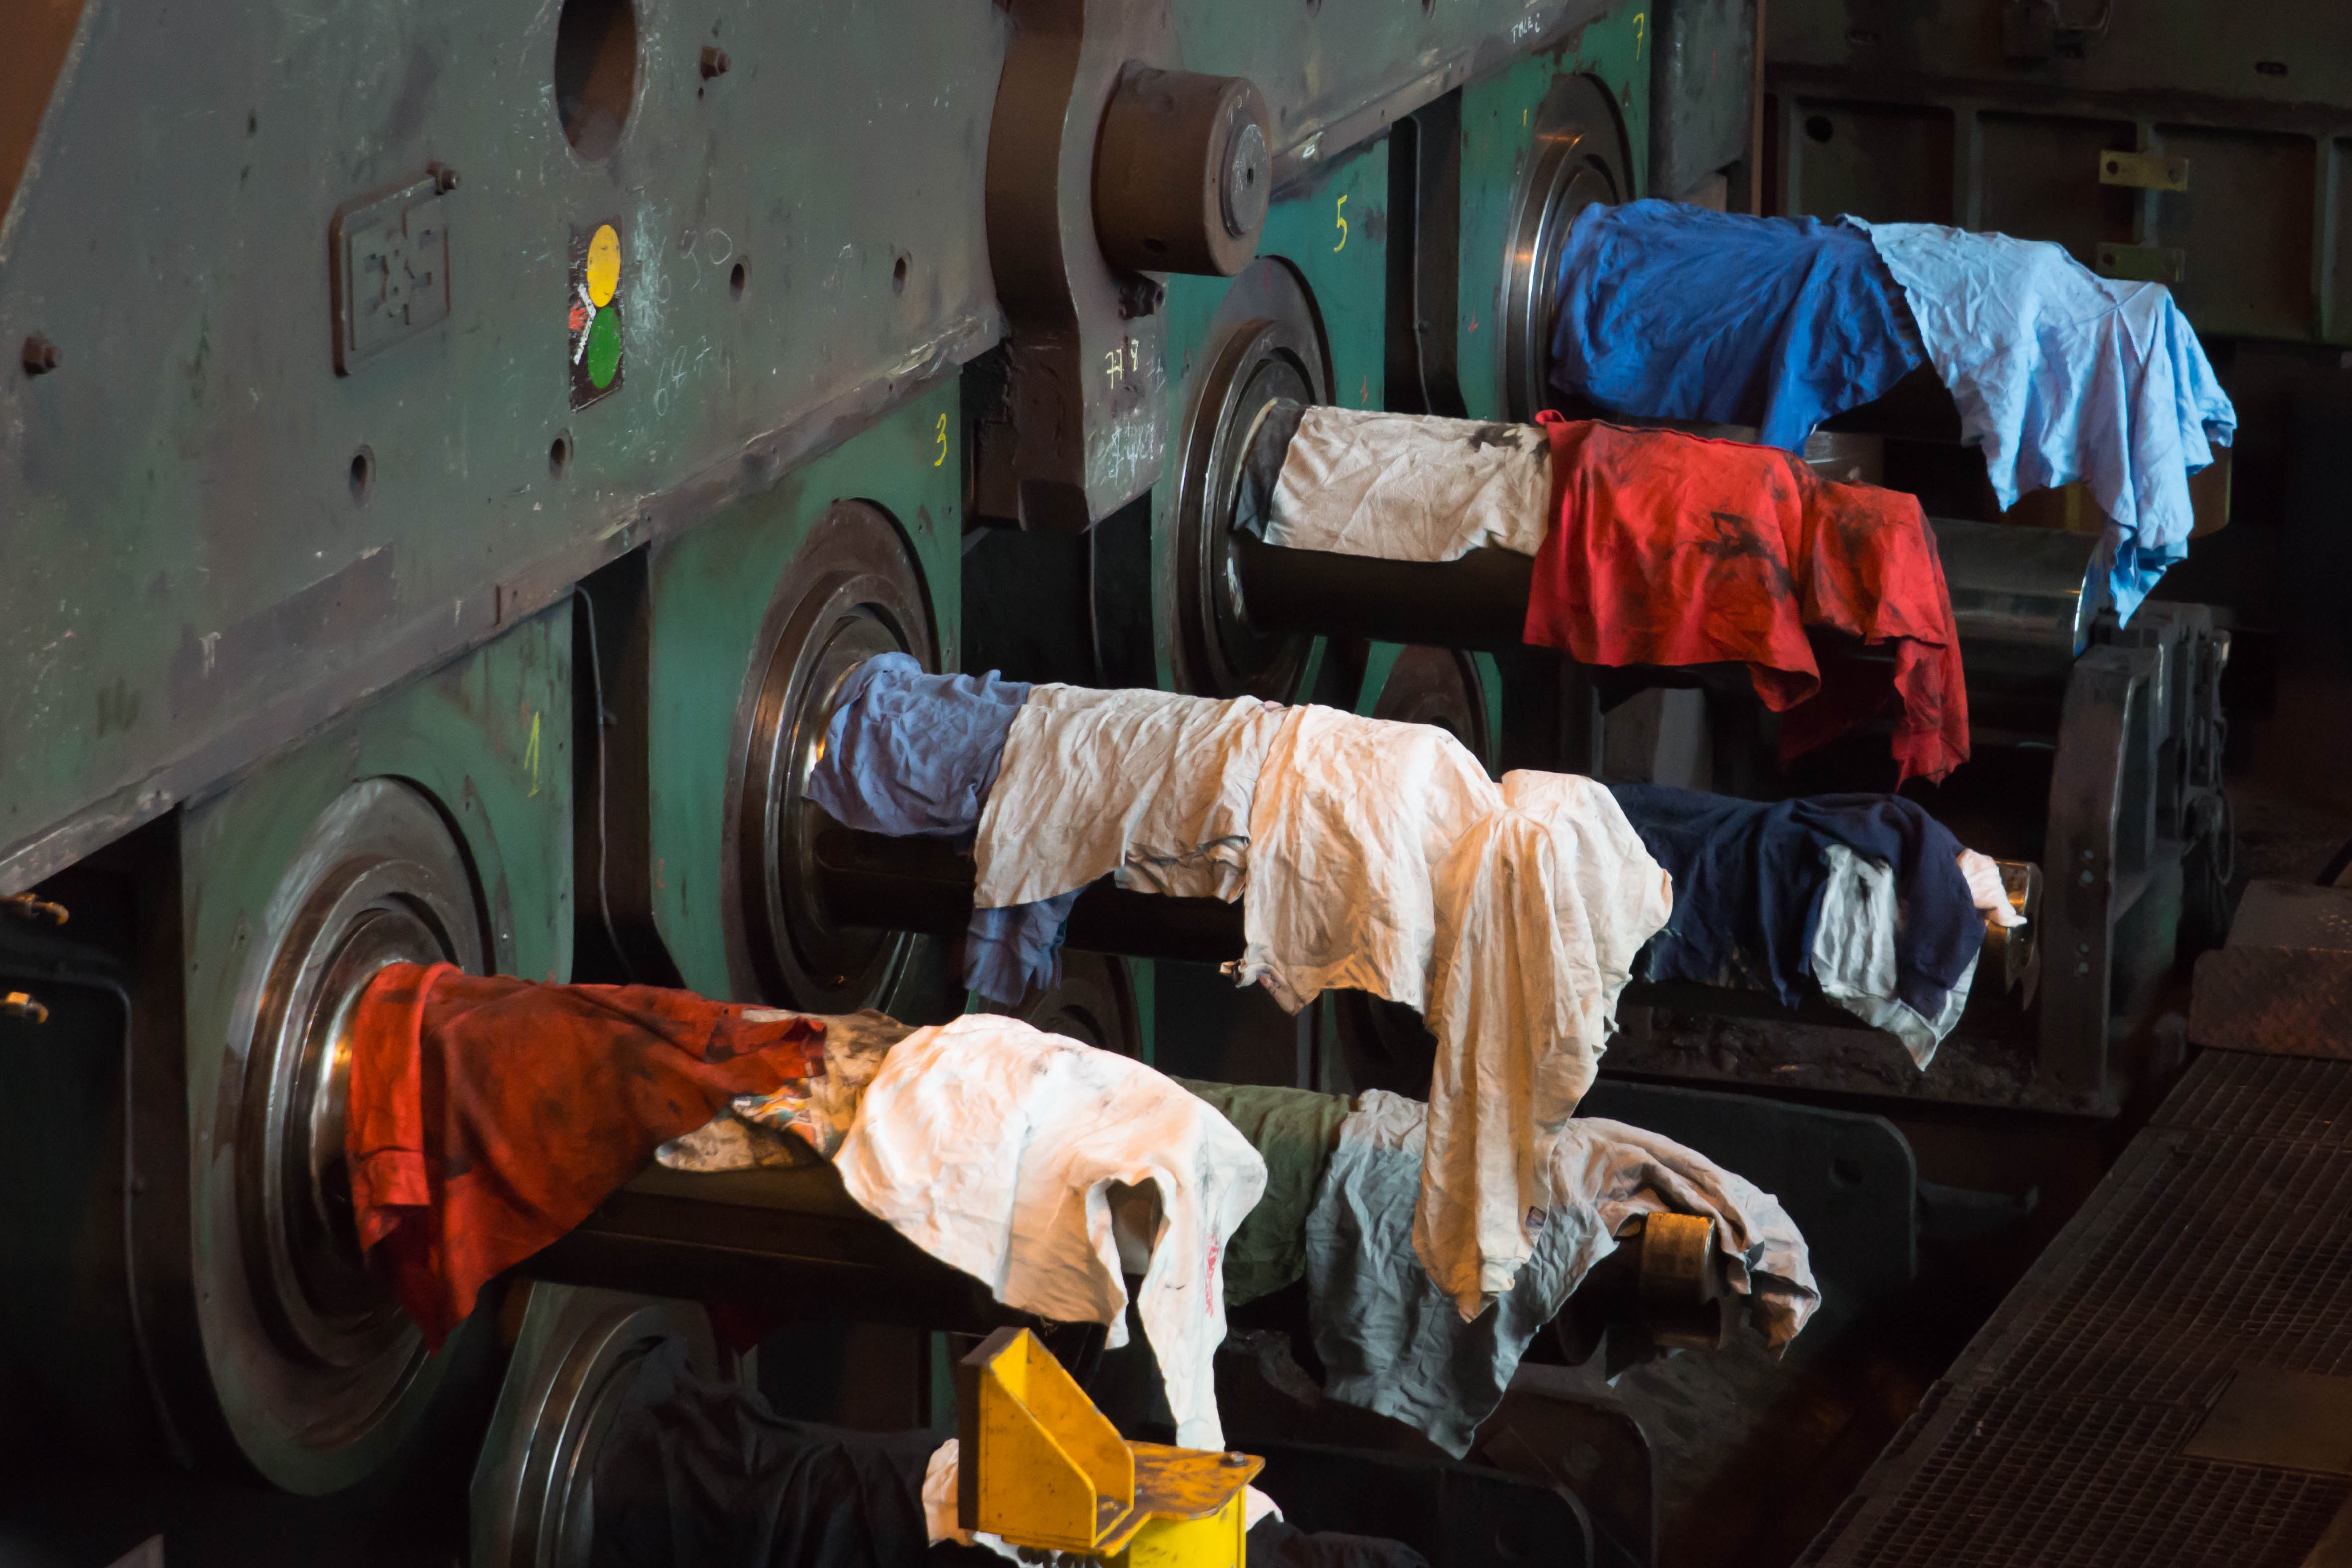
rail, color, cloth, manufacturing, rolling mill, straightening machine